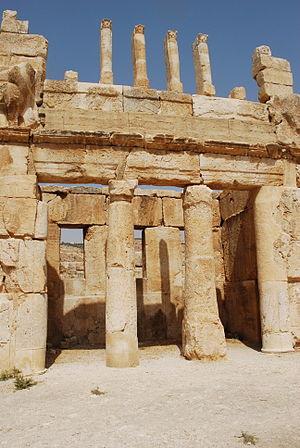
Le château d'Iraq al Amir